Musical instrument

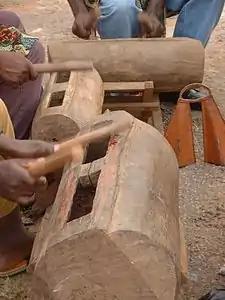
Bamileke slit drum drummers in Cameroon's West Province.

A musical instrument is used to make musical sounds. Once humans moved from making sounds with their bodies — for example, by clapping—to using objects to create music from sounds, musical instruments were born.